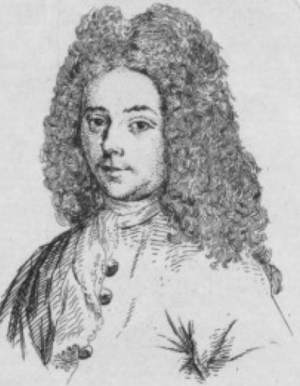
Philibert Gassot, dit Du Croisy, est un comédien de la troupe de Molière, né en 1626 et mort à Conflans-Sainte-Honorine le 3 mai 1695.
Le département des Yvelines est une terre de tradition culturelle et littéraire. Dans les Yvelines, ce sont près de 800 associations, bénévoles, professionnels et collectivités territoriales qui œuvrent ensemble pour le développement culturel.
Philibert Gassot, dit Du Croisy, est un comédien de la troupe de Molière, né en 1626 et mort à Conflans-Sainte-Honorine le 3 mai 1695.